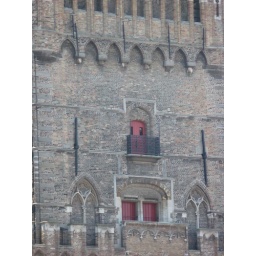
Little red door in the Belfort in Bruges, Belgium